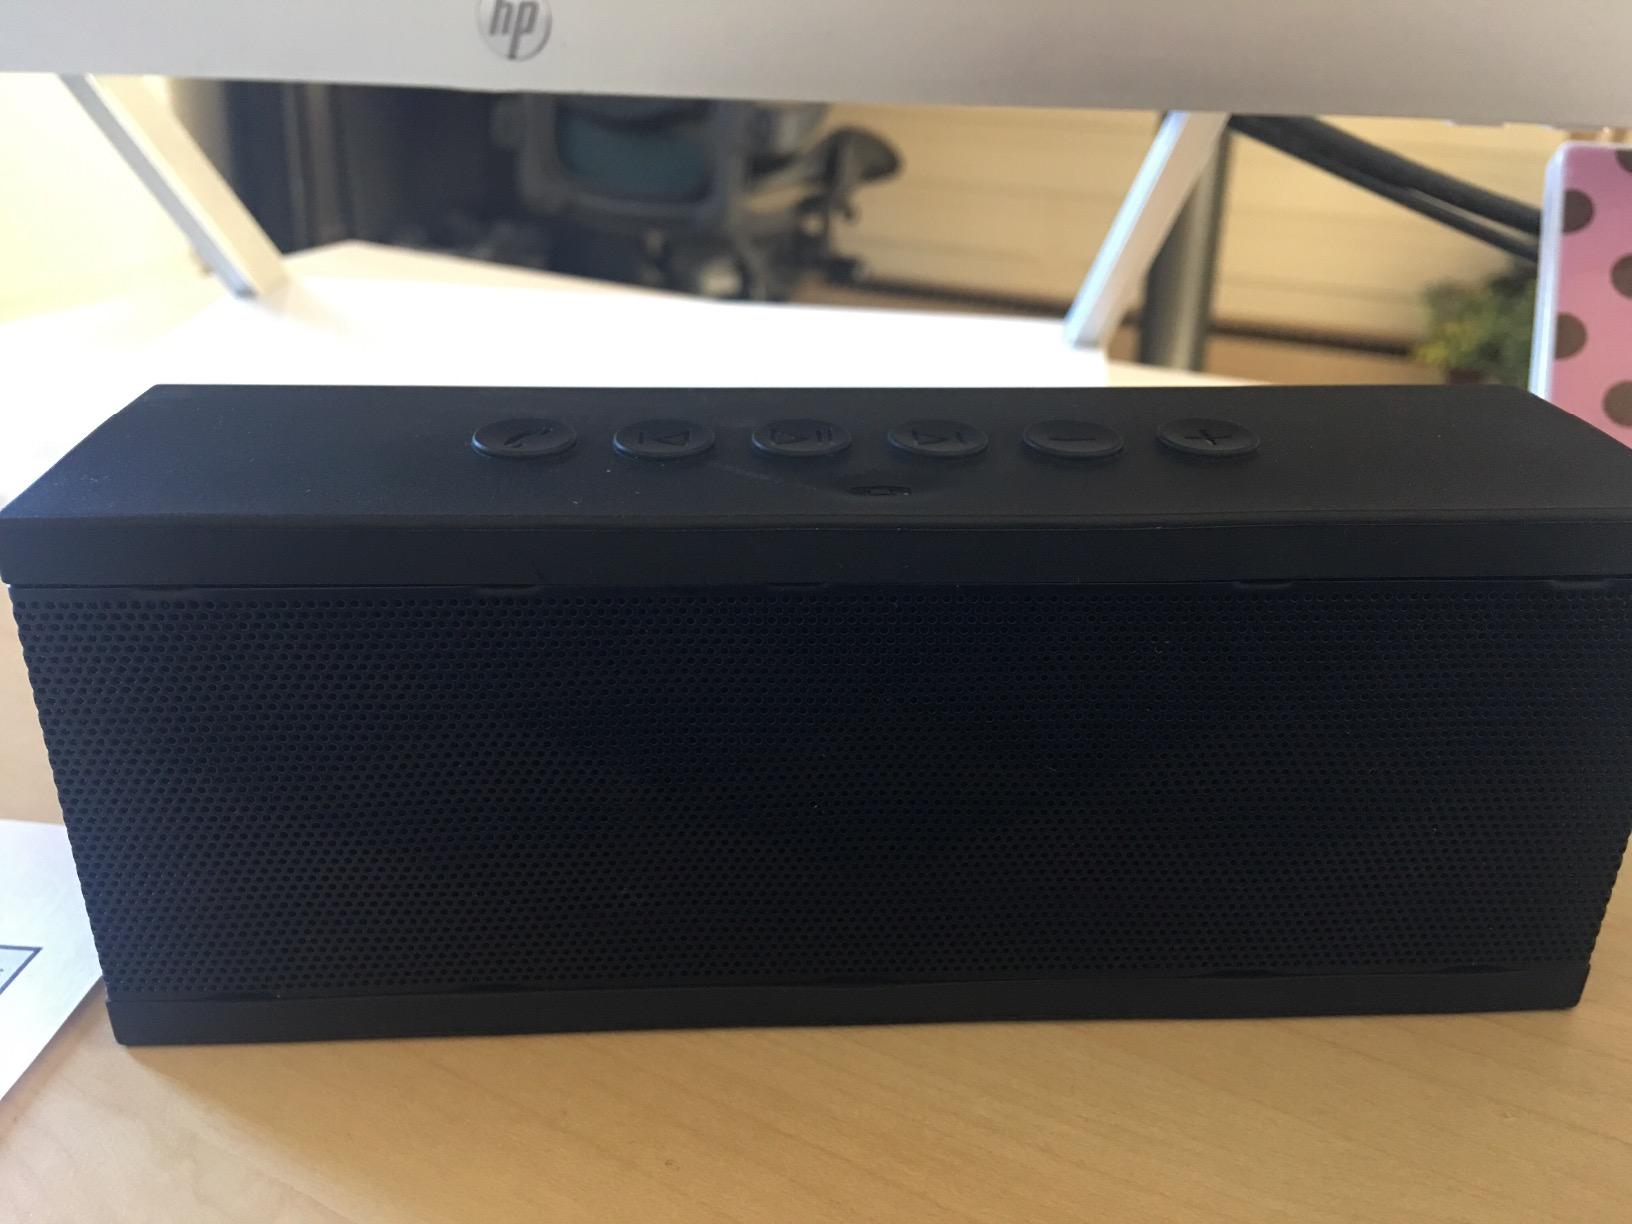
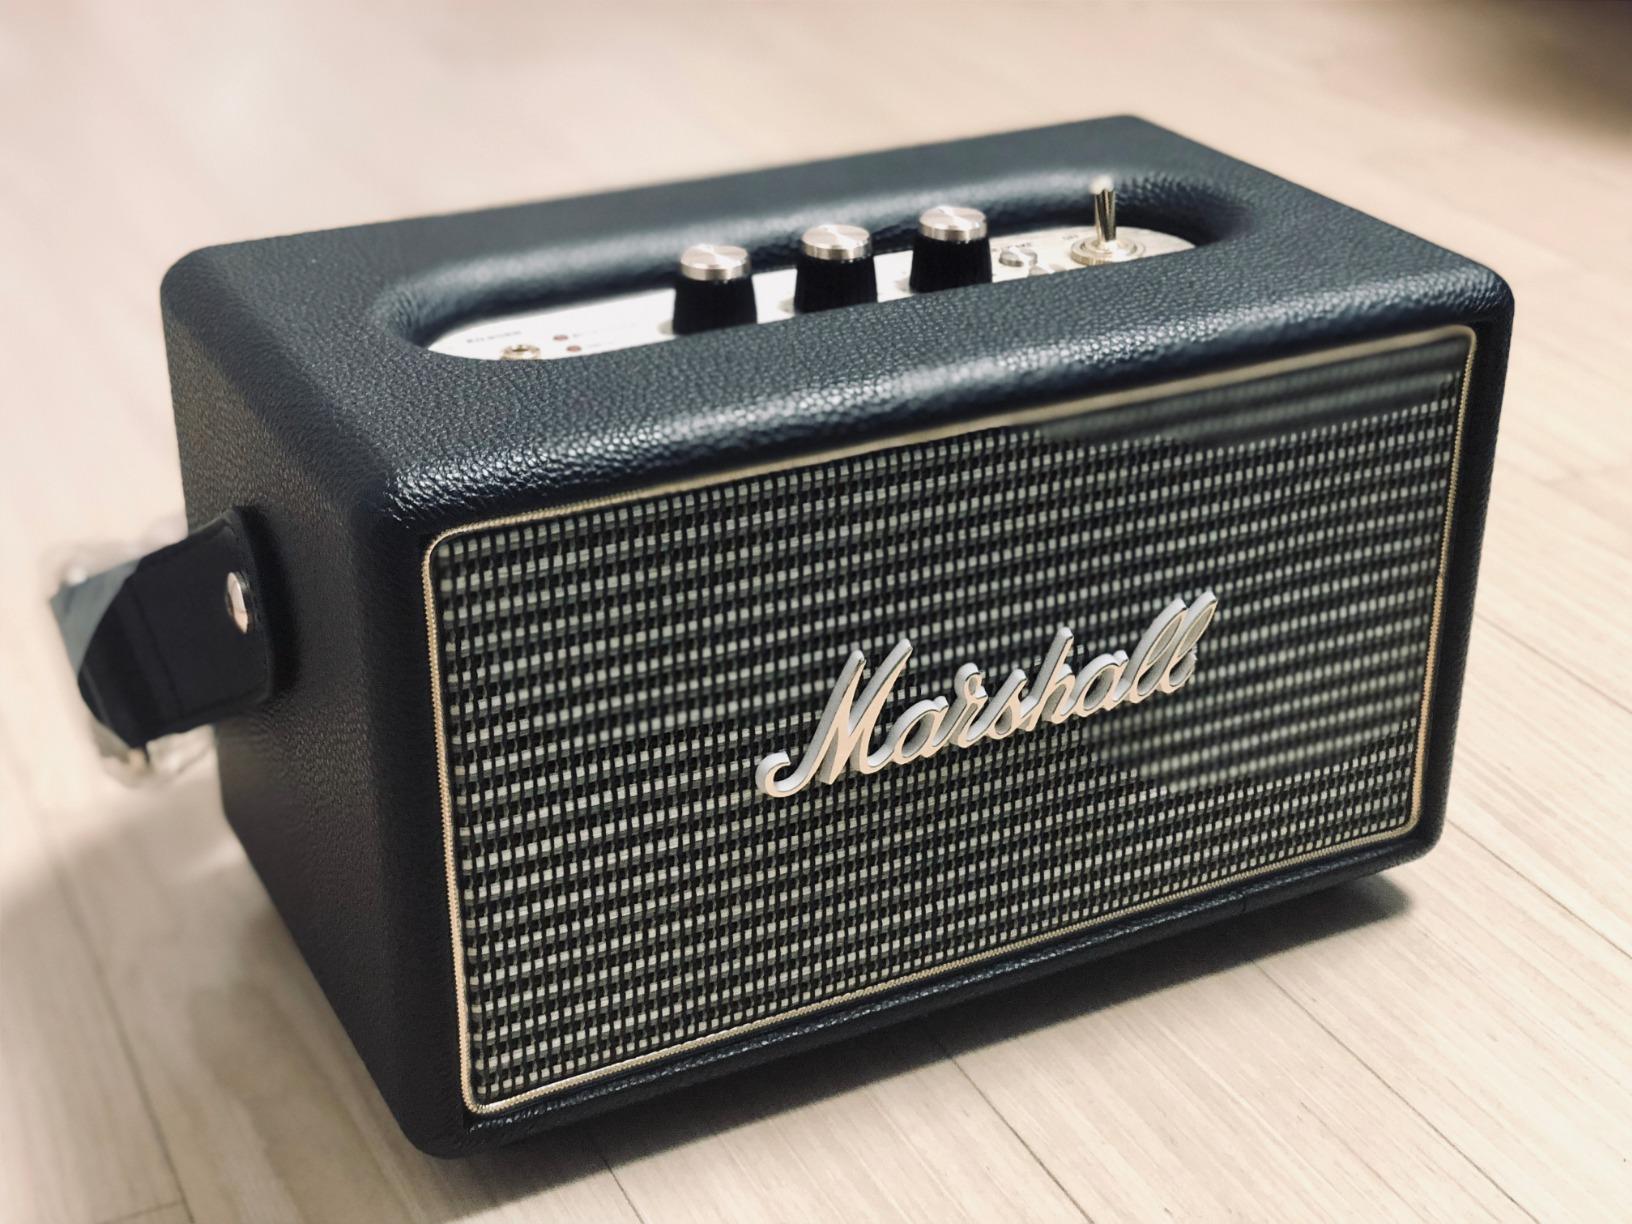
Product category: speaker
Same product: no